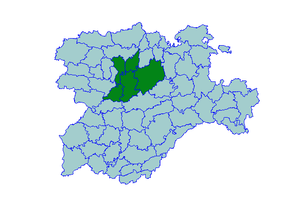
Tierra de Campos est une « comarque naturelle » de Castille-et-León qui s'étend sur les provinces de Zamora, de Valladolid, Palencia et León.